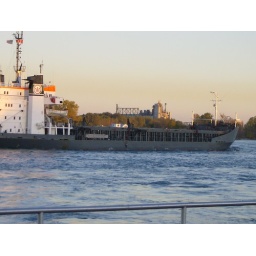
by the blue water bridge